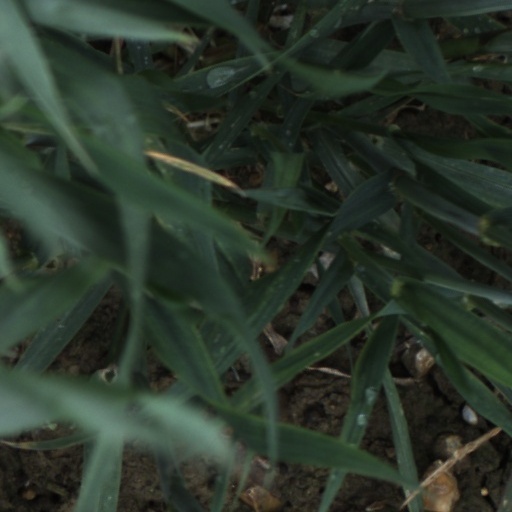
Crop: wheat